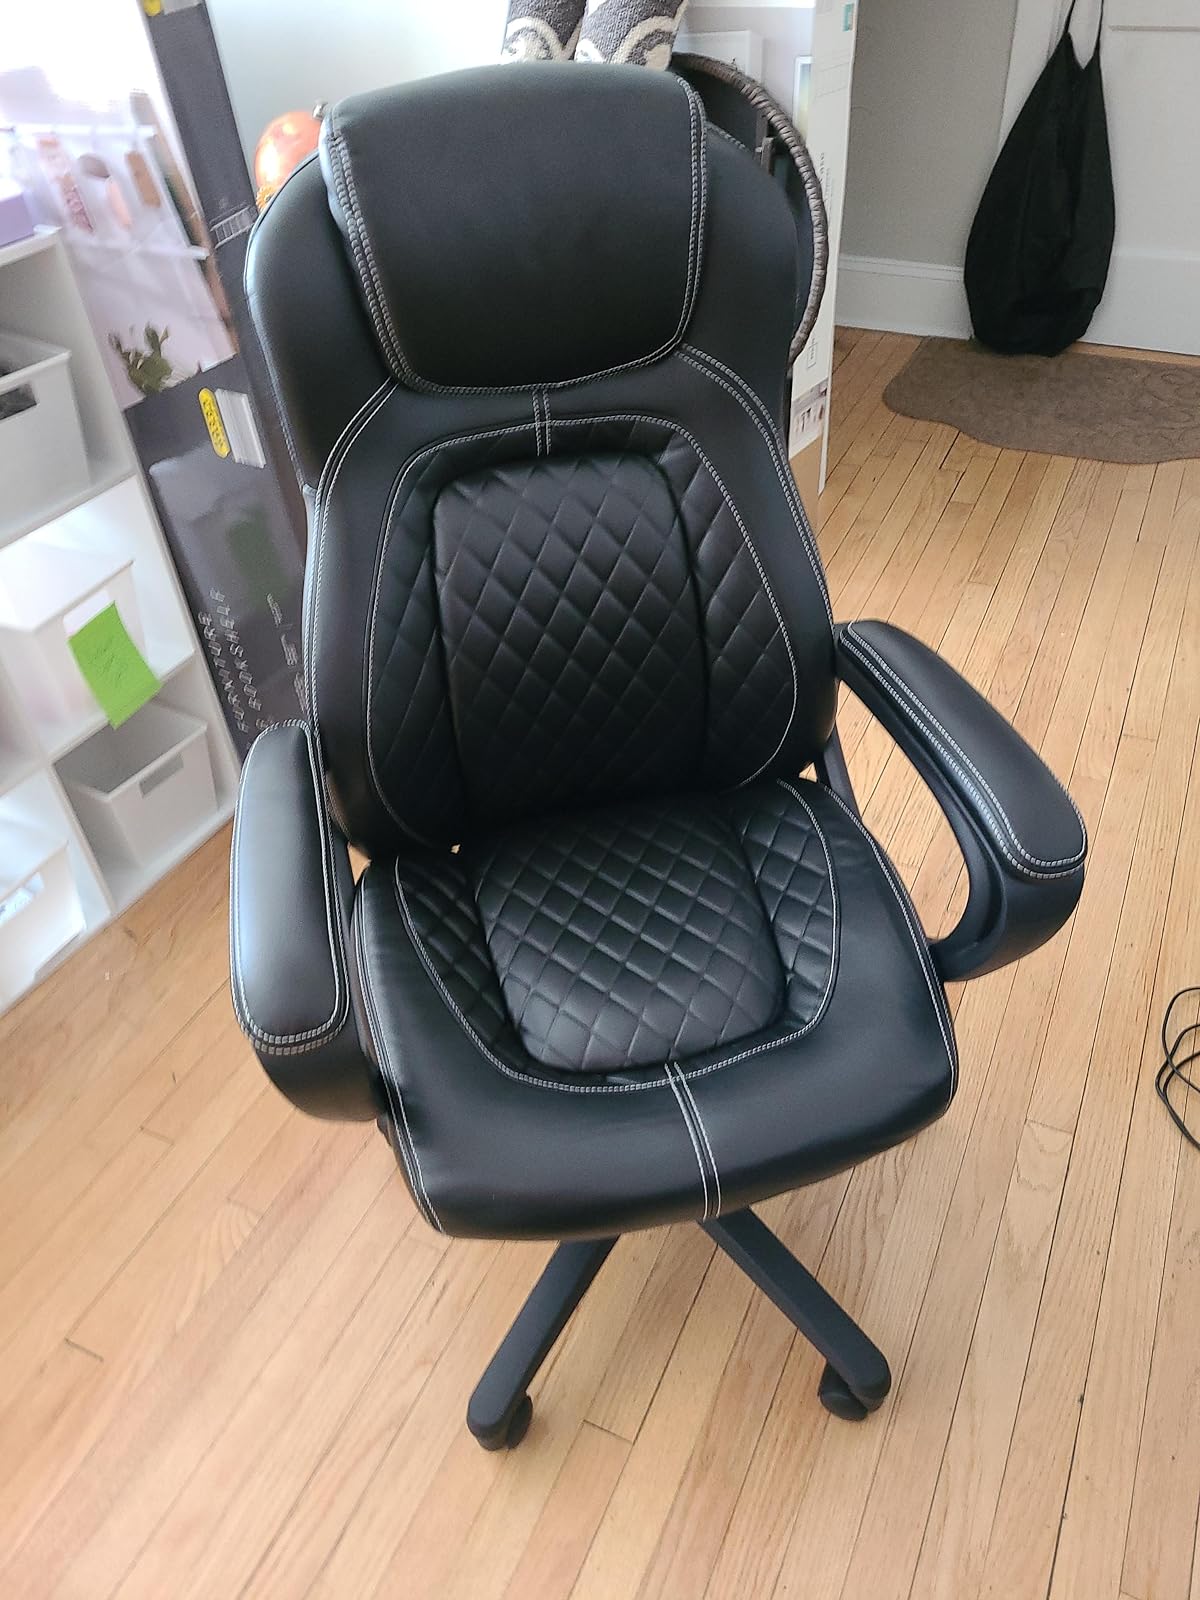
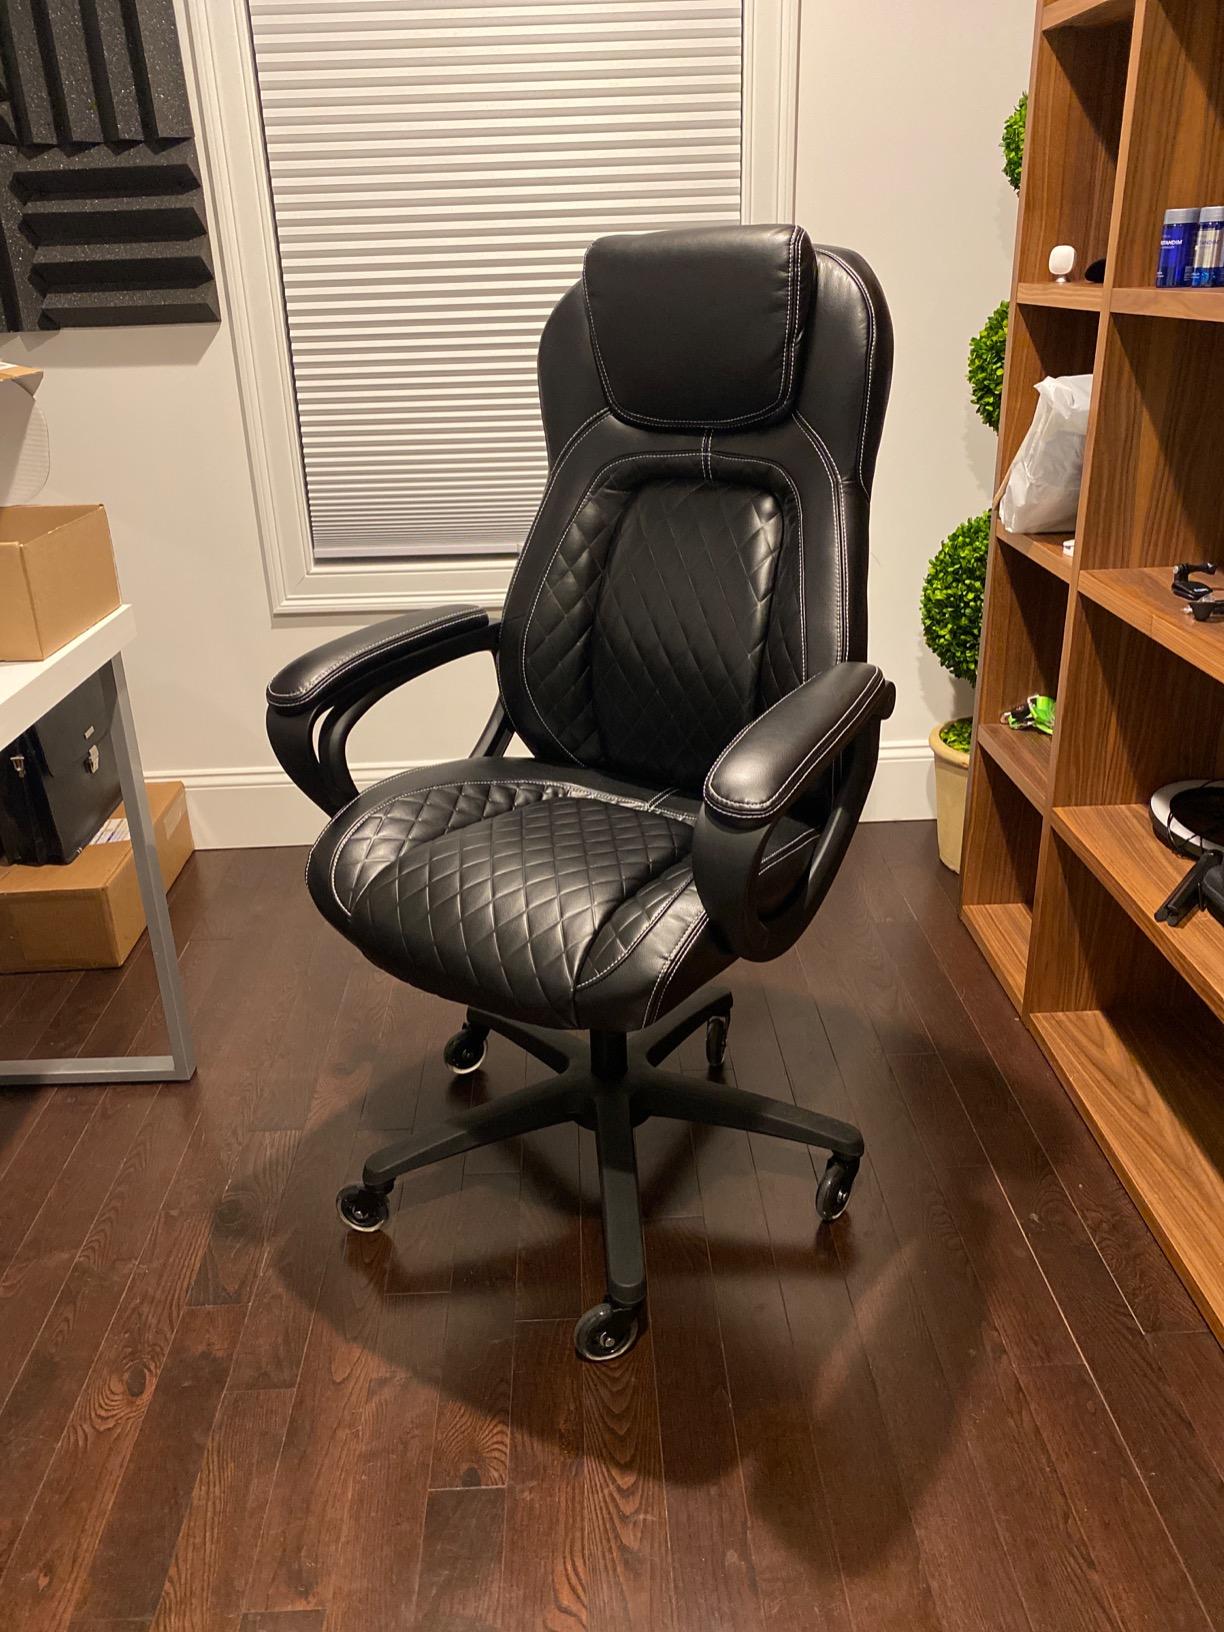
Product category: items_chair
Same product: yes